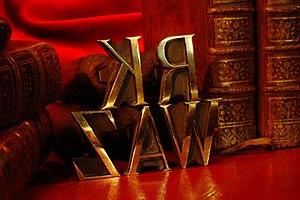
Détails d'un alphabet en Fers à Dorer.
Le fer à dorer est un outil de dorure sur cuir qui est utilisé par le gainier-doreur et par le relieur-doreur.